Sandrine Bideau

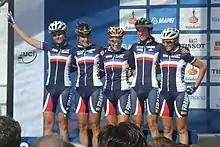
Bideau (far right) at the 2012 UCI Road World Championships

Sandrine Bideau (born 12 April 1989) is a French road cyclist, who currently rides for UCI Women's Continental Team . She participated at the 2012 UCI Road World Championships.